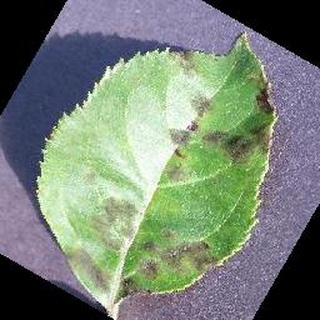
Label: apple_apple_scab